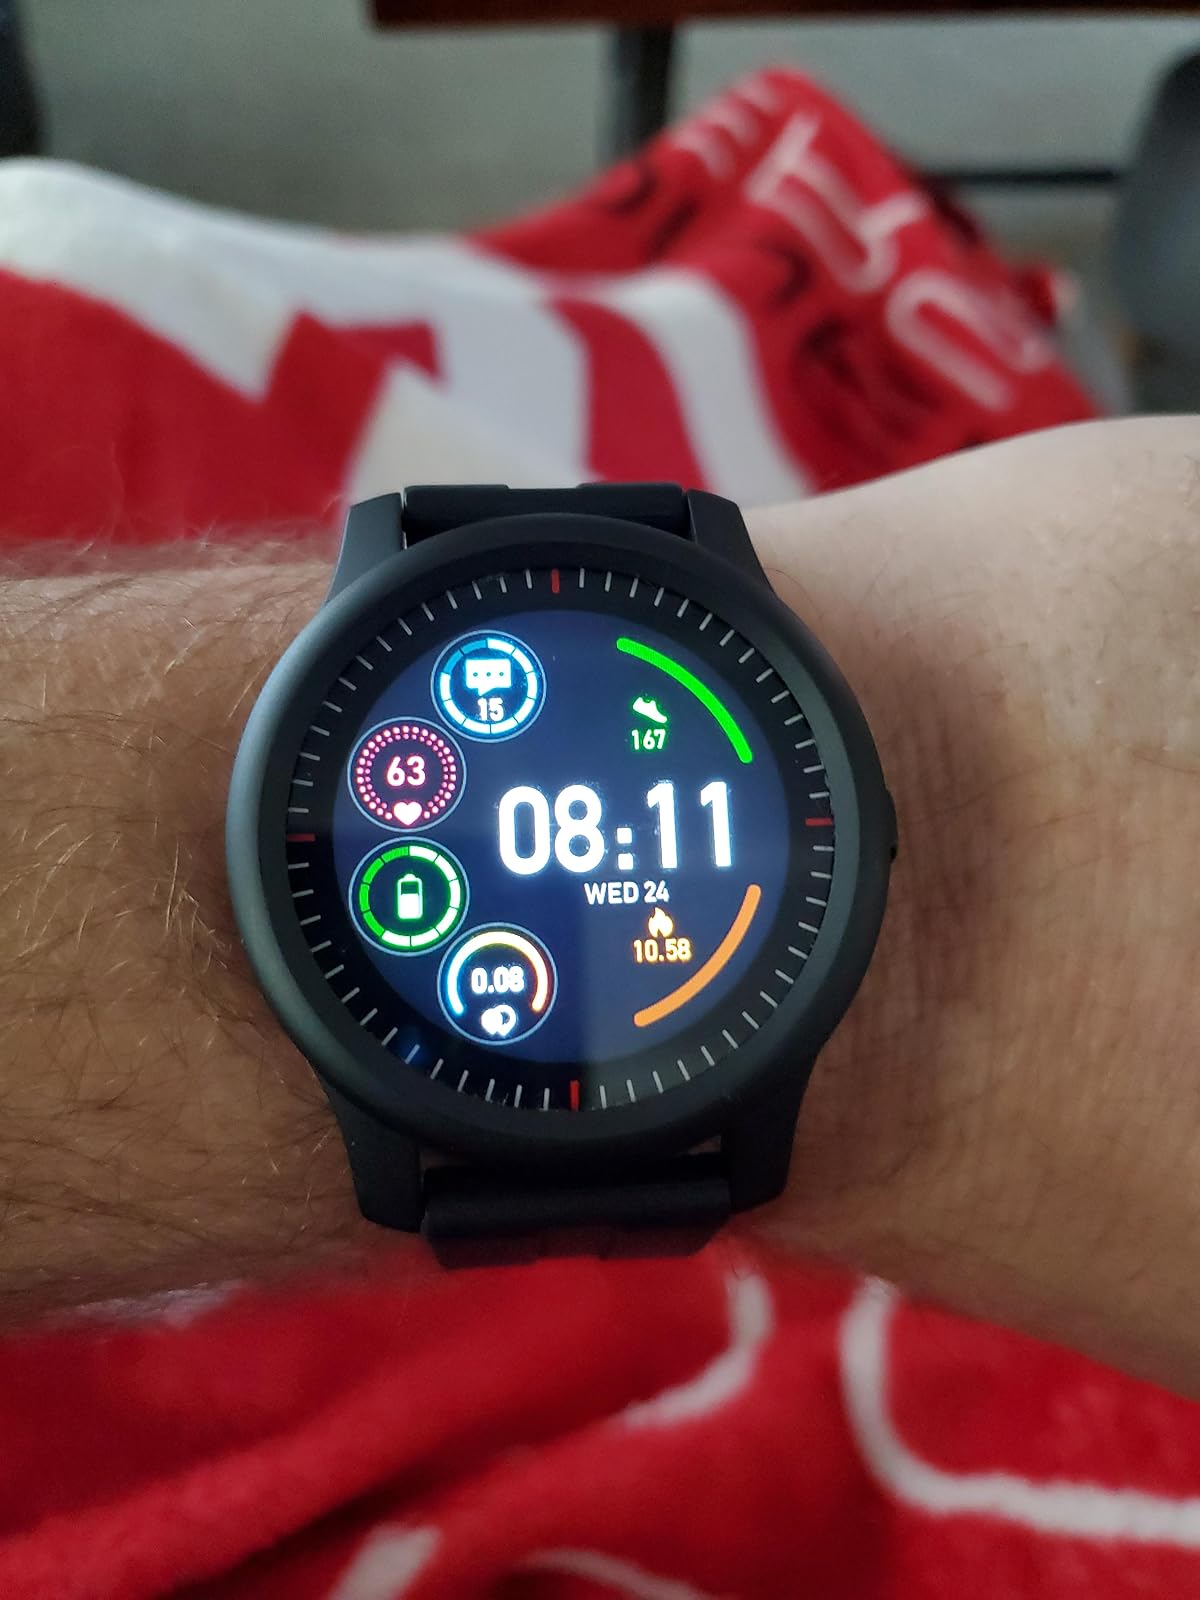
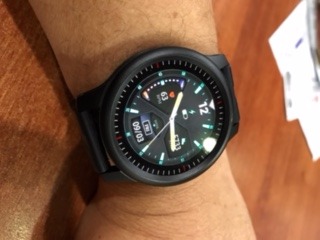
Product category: smartwatch
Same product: yes